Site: brandenburg
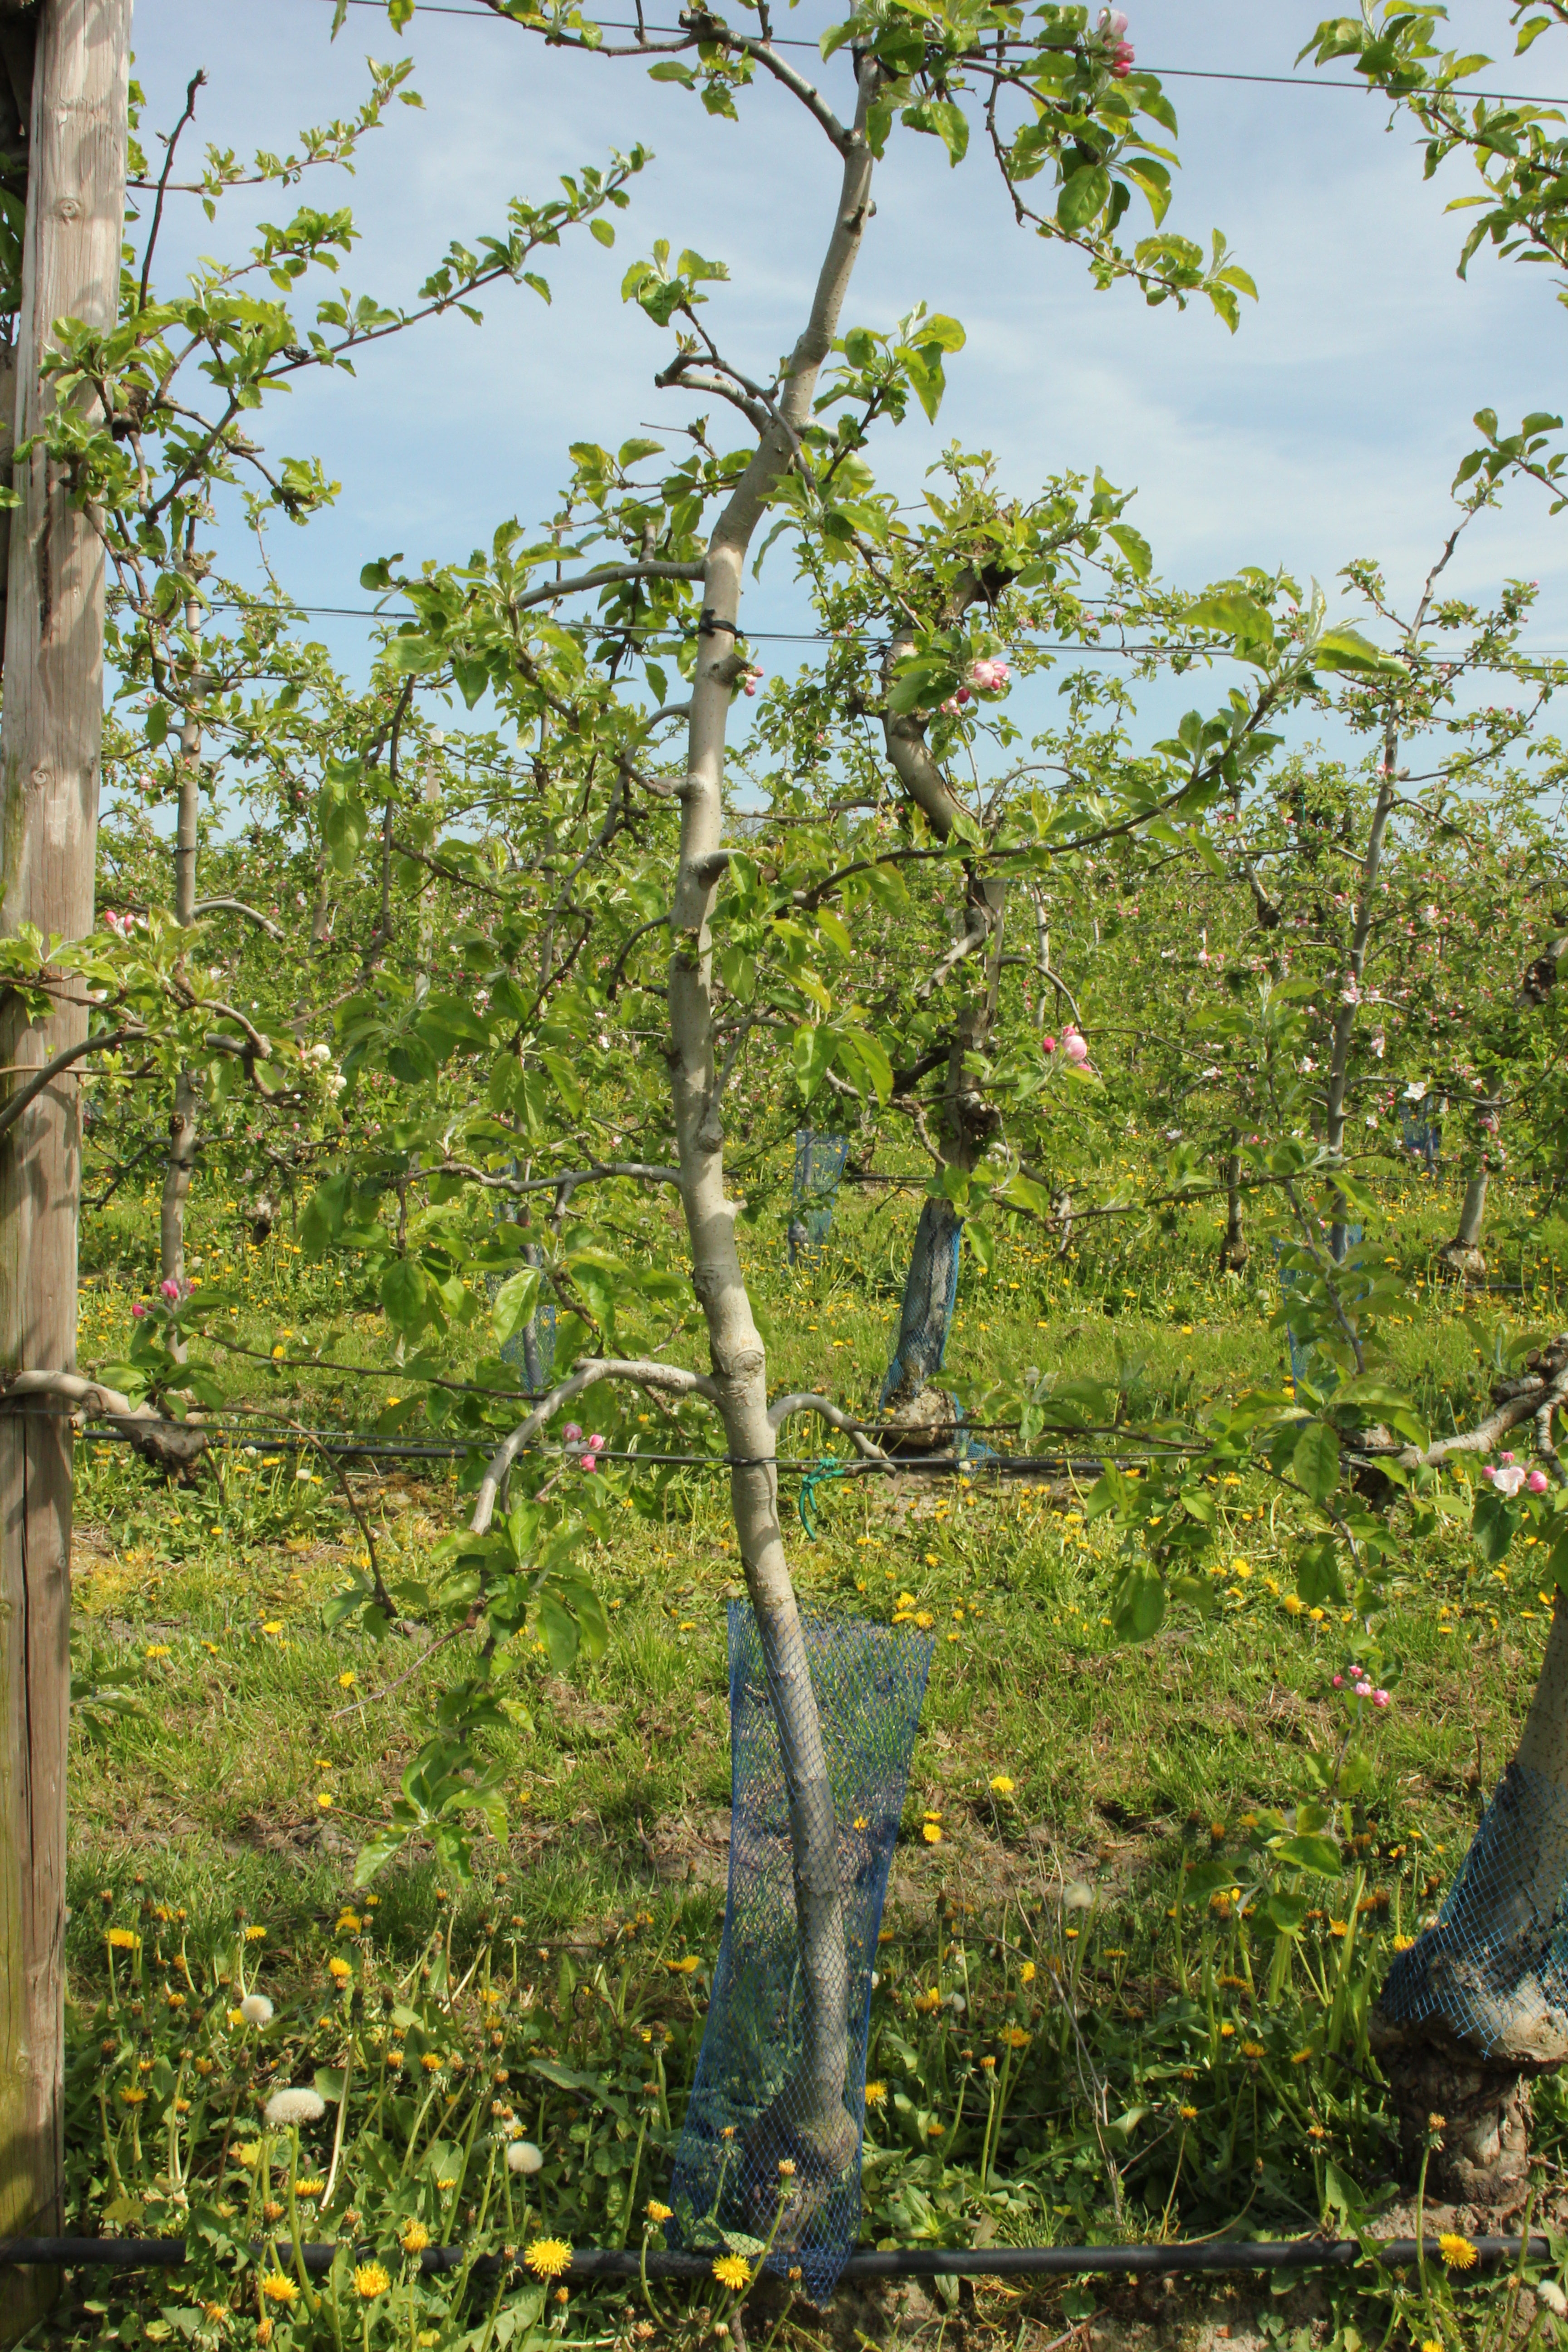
Growth stage (BBCH 60): Flowering